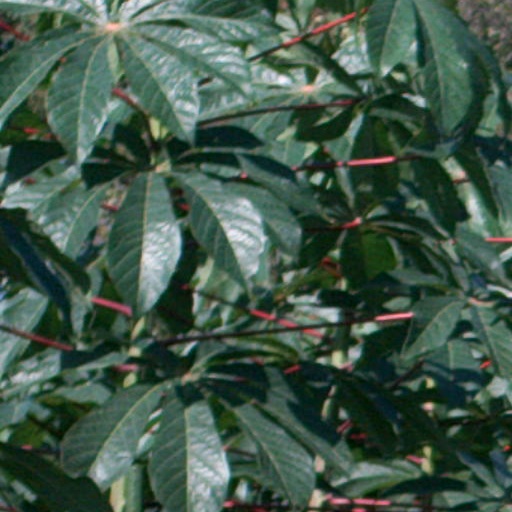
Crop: cassava